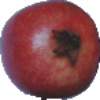
Label: Pomegranate 1